Jonas Omlin

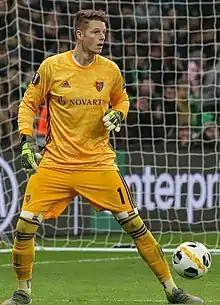
Omlin playing for Basel in 2019

Jonas Omlin (born 10 January 1994) is a Swiss professional footballer who plays as a goalkeeper for and captains club Borussia Mönchengladbach and the Switzerland national team.